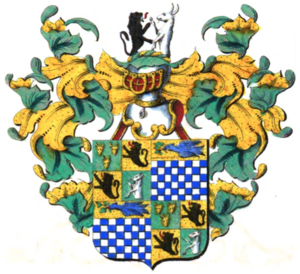
Armoiries de la famille Limnander de Nieuwenhove
Cette liste des familles contemporaines de la noblesse belge ne retient que les familles subsistantes faisant partie officiellement de la noblesse belge avec un principe légal de noblesse héréditaire, à l'exclusion des familles de nationalité belge de noblesse non reconnue ou de noblesse étrangère n'ayant pas introduit une requête d'incorporation dans la noblesse auprès de S.M. le roi des Belges.